Michelle Fields

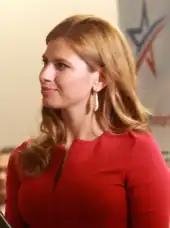
Fields at the Young Americans for Liberty National Convention at George Mason University in Arlington, Virginia.

Upon graduating from Pepperdine University in 2011, Fields gained national attention after having a confrontation with actor Matt Damon over teacher tenure reform. Fields films and edits her videos in a citizen journalism style.